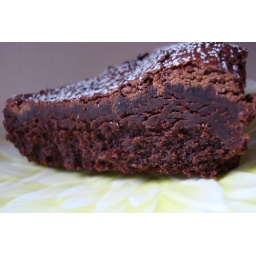
winning hearts and mind cake by Molly Wizenberg's book &amp;quot;A Homemade Life&amp;quot;